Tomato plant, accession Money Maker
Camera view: vertical (180 deg); turntable rotation: 270 degrees
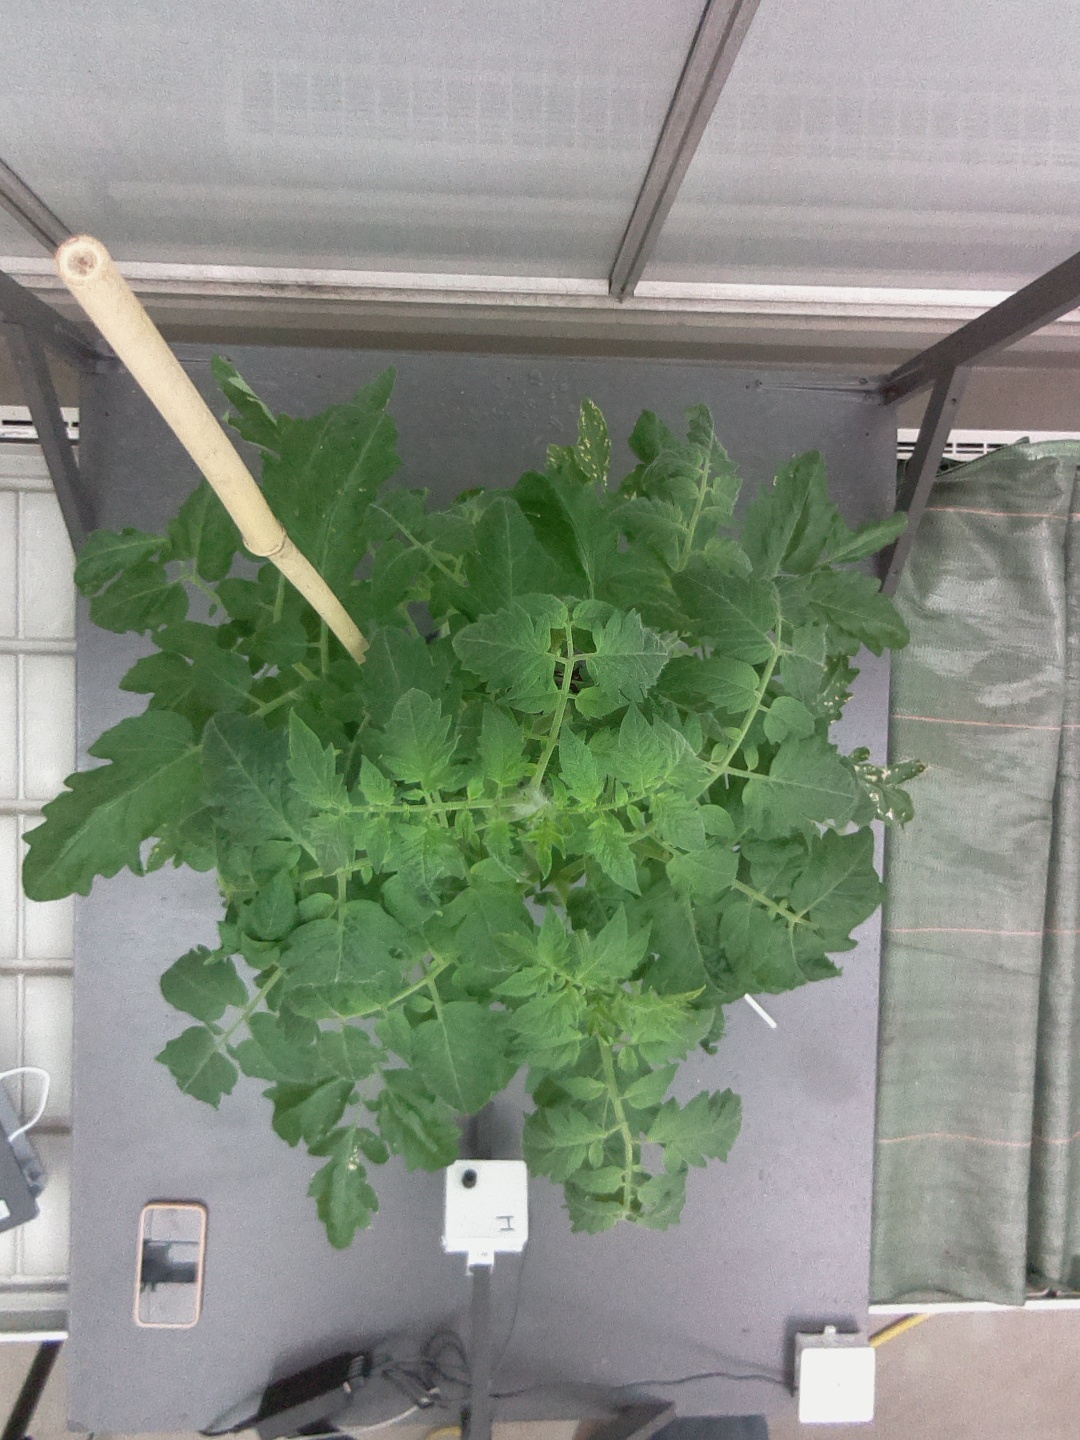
BBCH growth stage 27: 70%-80% Side shoots formed